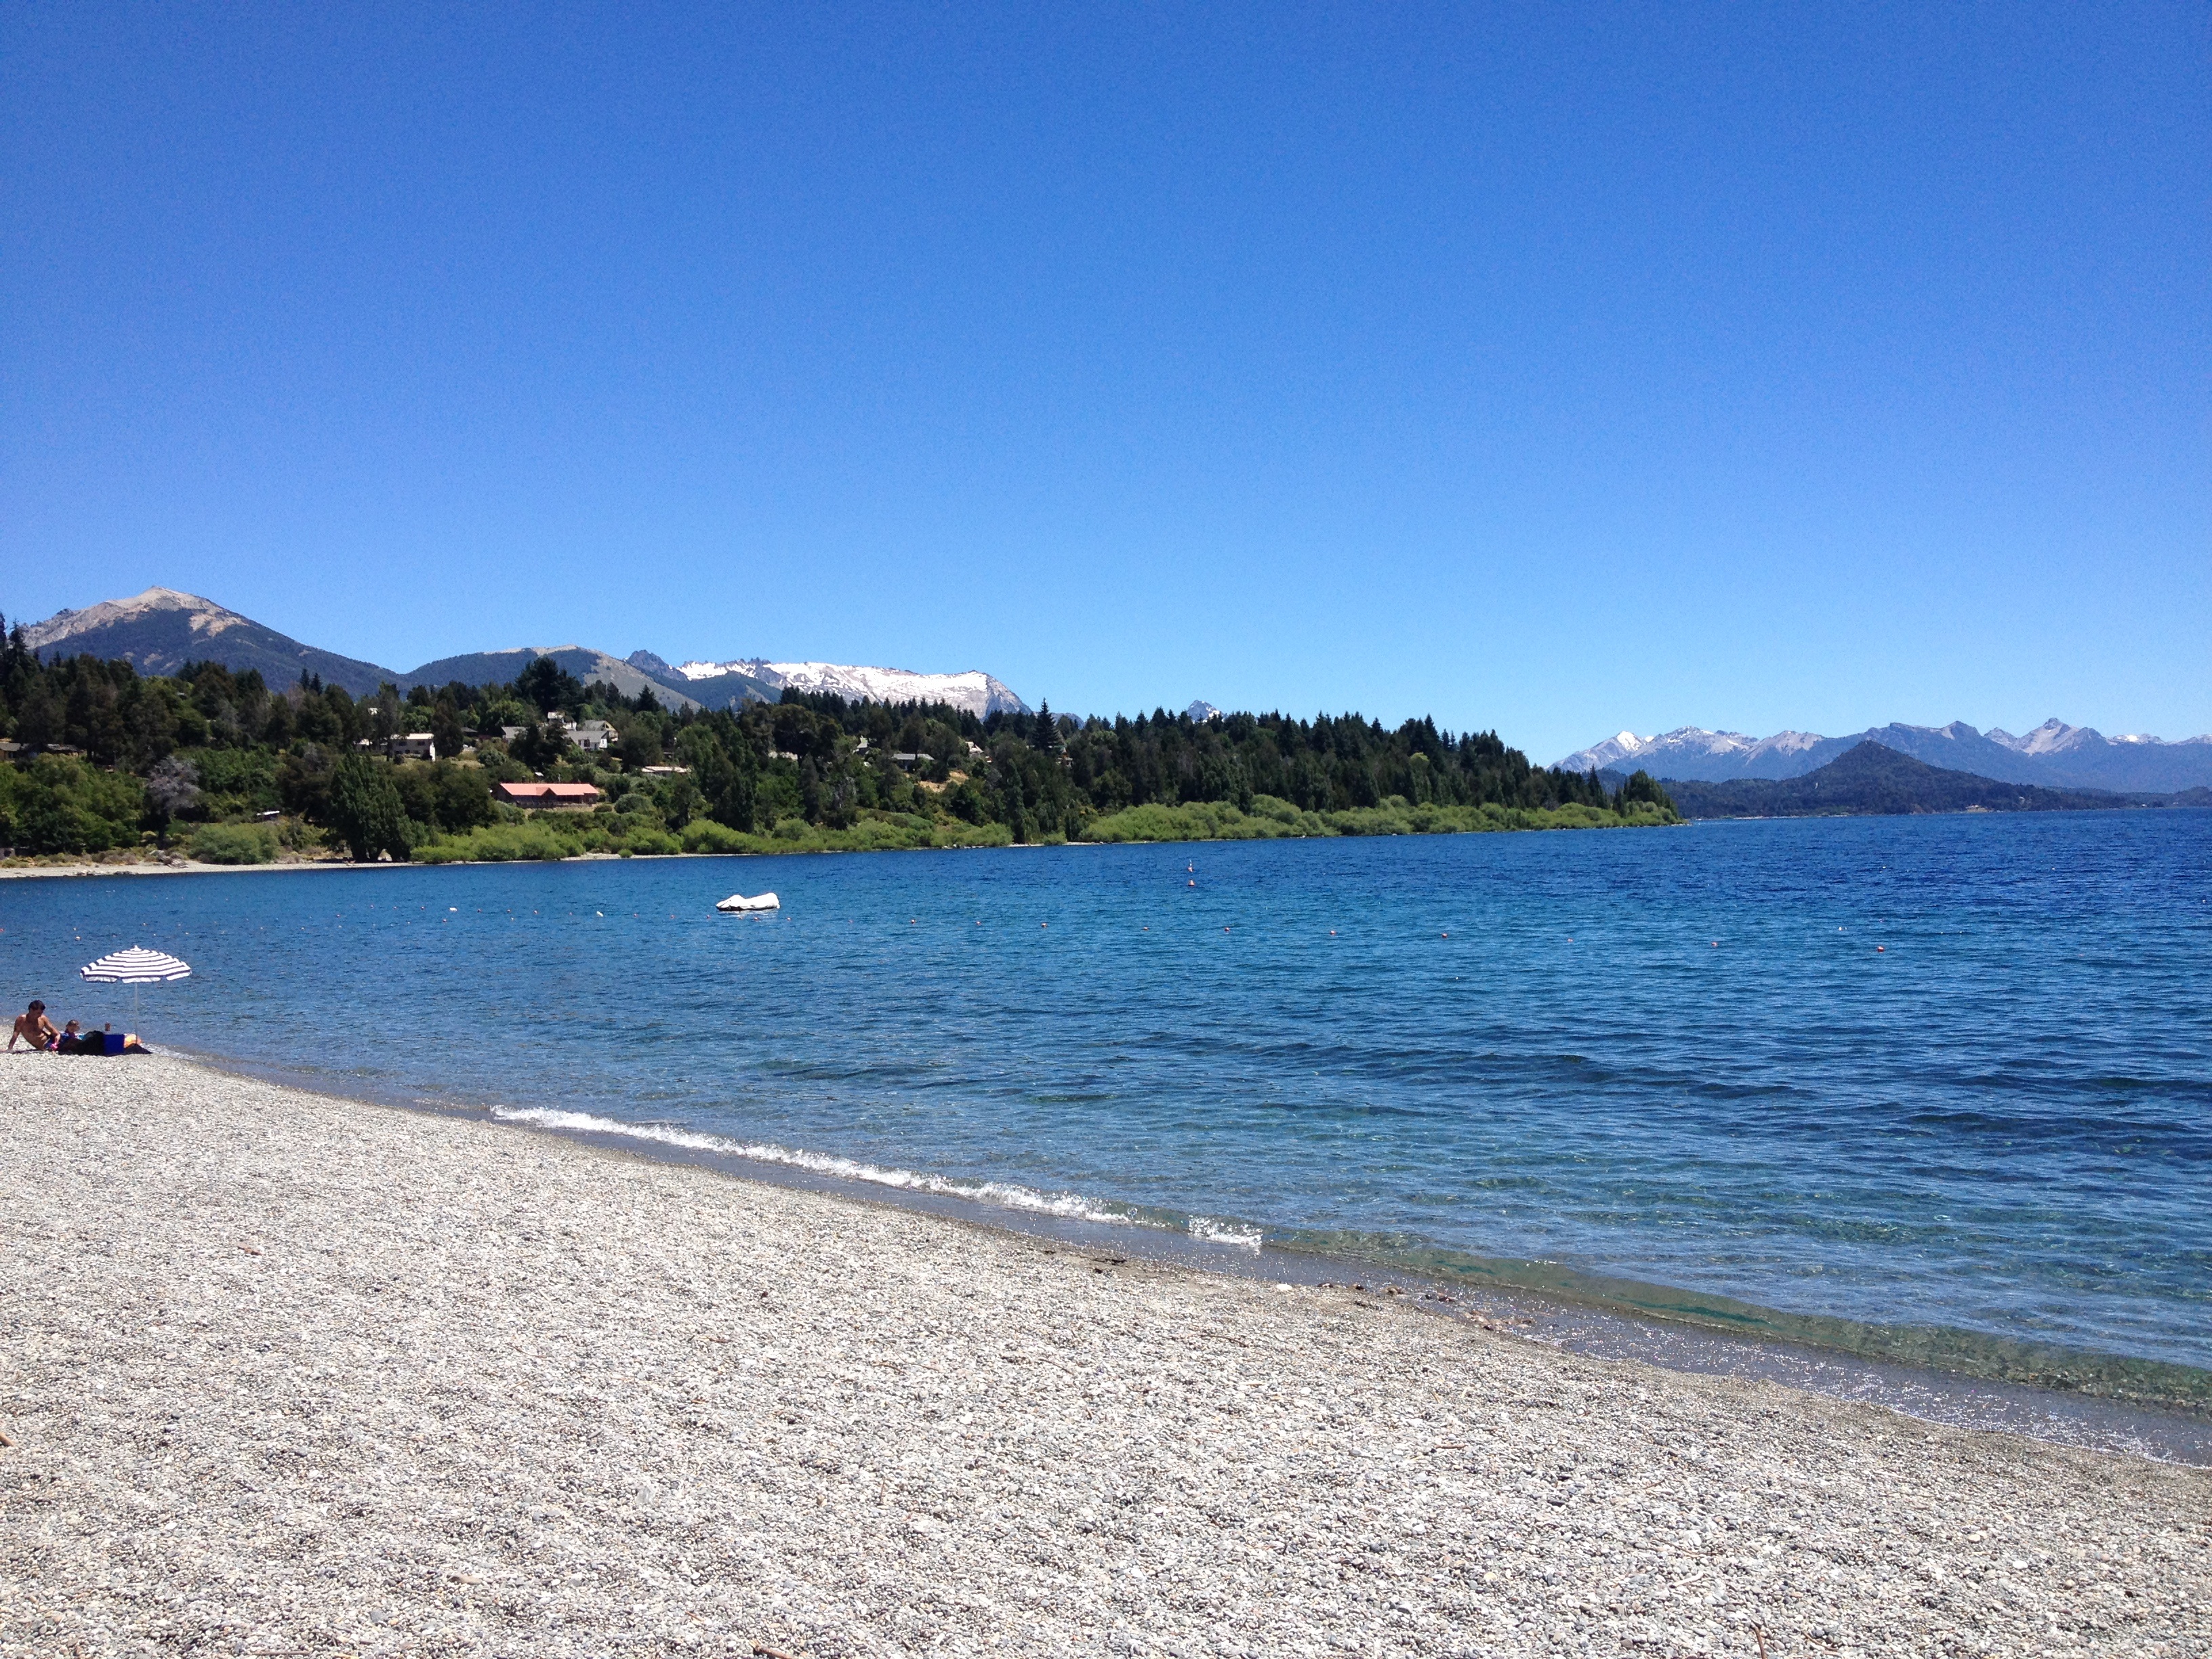
beach, landscape, sea, coast, ocean, horizon, shore, lake, vacation, cove, bay, reservoir, body of water, argentina, loch, cape, bariloche